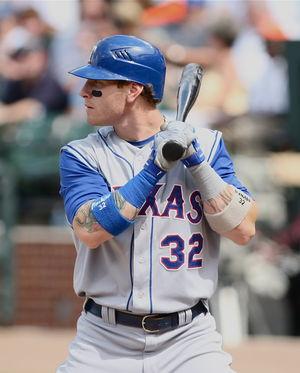
Joshua Holt Hamilton est un voltigeur de la Ligue majeure de baseball.
Le titre de joueur par excellence de la Série de championnat est une récompense annuelle remise par les deux ligues composant la Ligue majeure de baseball.
La Série de championnat de la Ligue américaine de baseball 2010 était la série finale de la Ligue américaine de baseball, dont l'issue a déterminé le représentant de cette ligue à la Série mondiale 2010, la grande finale des Ligues majeures de baseball.